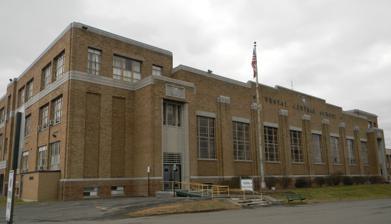
Building: Vestal Central School
Country: United States of America
Year built: 1939
United States historic place Vestal Central School U.S. National Register of Historic Places Vestal Central School, February 2012 Show map of New York Show map of the United States Location 201 Main Street, Vestal, New York Coordinates 42°5′5.26″N 76°3′4.85″W / 42.0847944°N 76.0513472°W / 42.0847944; -76.0513472 Area 12 acres (4.9 ha) Built 1939 Architect A. T. Lacey & Sons Architectural style Art Deco NRHP reference No. 10000023 Added to NRHP February 22, 2010 Vestal Central School , also known as Central Junior High School, is a historic school building located at Vestal in Broome County, New York .  It was built in 1939 and is a large three- to four-story, modified U-shaped structure.  It is built of variegated brick over cinder block  with a steel frame and a reinforced concrete foundation.  The interior features a number of Art Deco style details.  Also on the property is the original bus garage built in 1950.  The school is now occupied by the Vestal Senior Center, Evergreen Alternative High School, several small businesses, and administrative offices of the Vestal Central School District . Plaque installed in front of the school in 2015 It was listed on the National Register of Historic Places in 2010. References